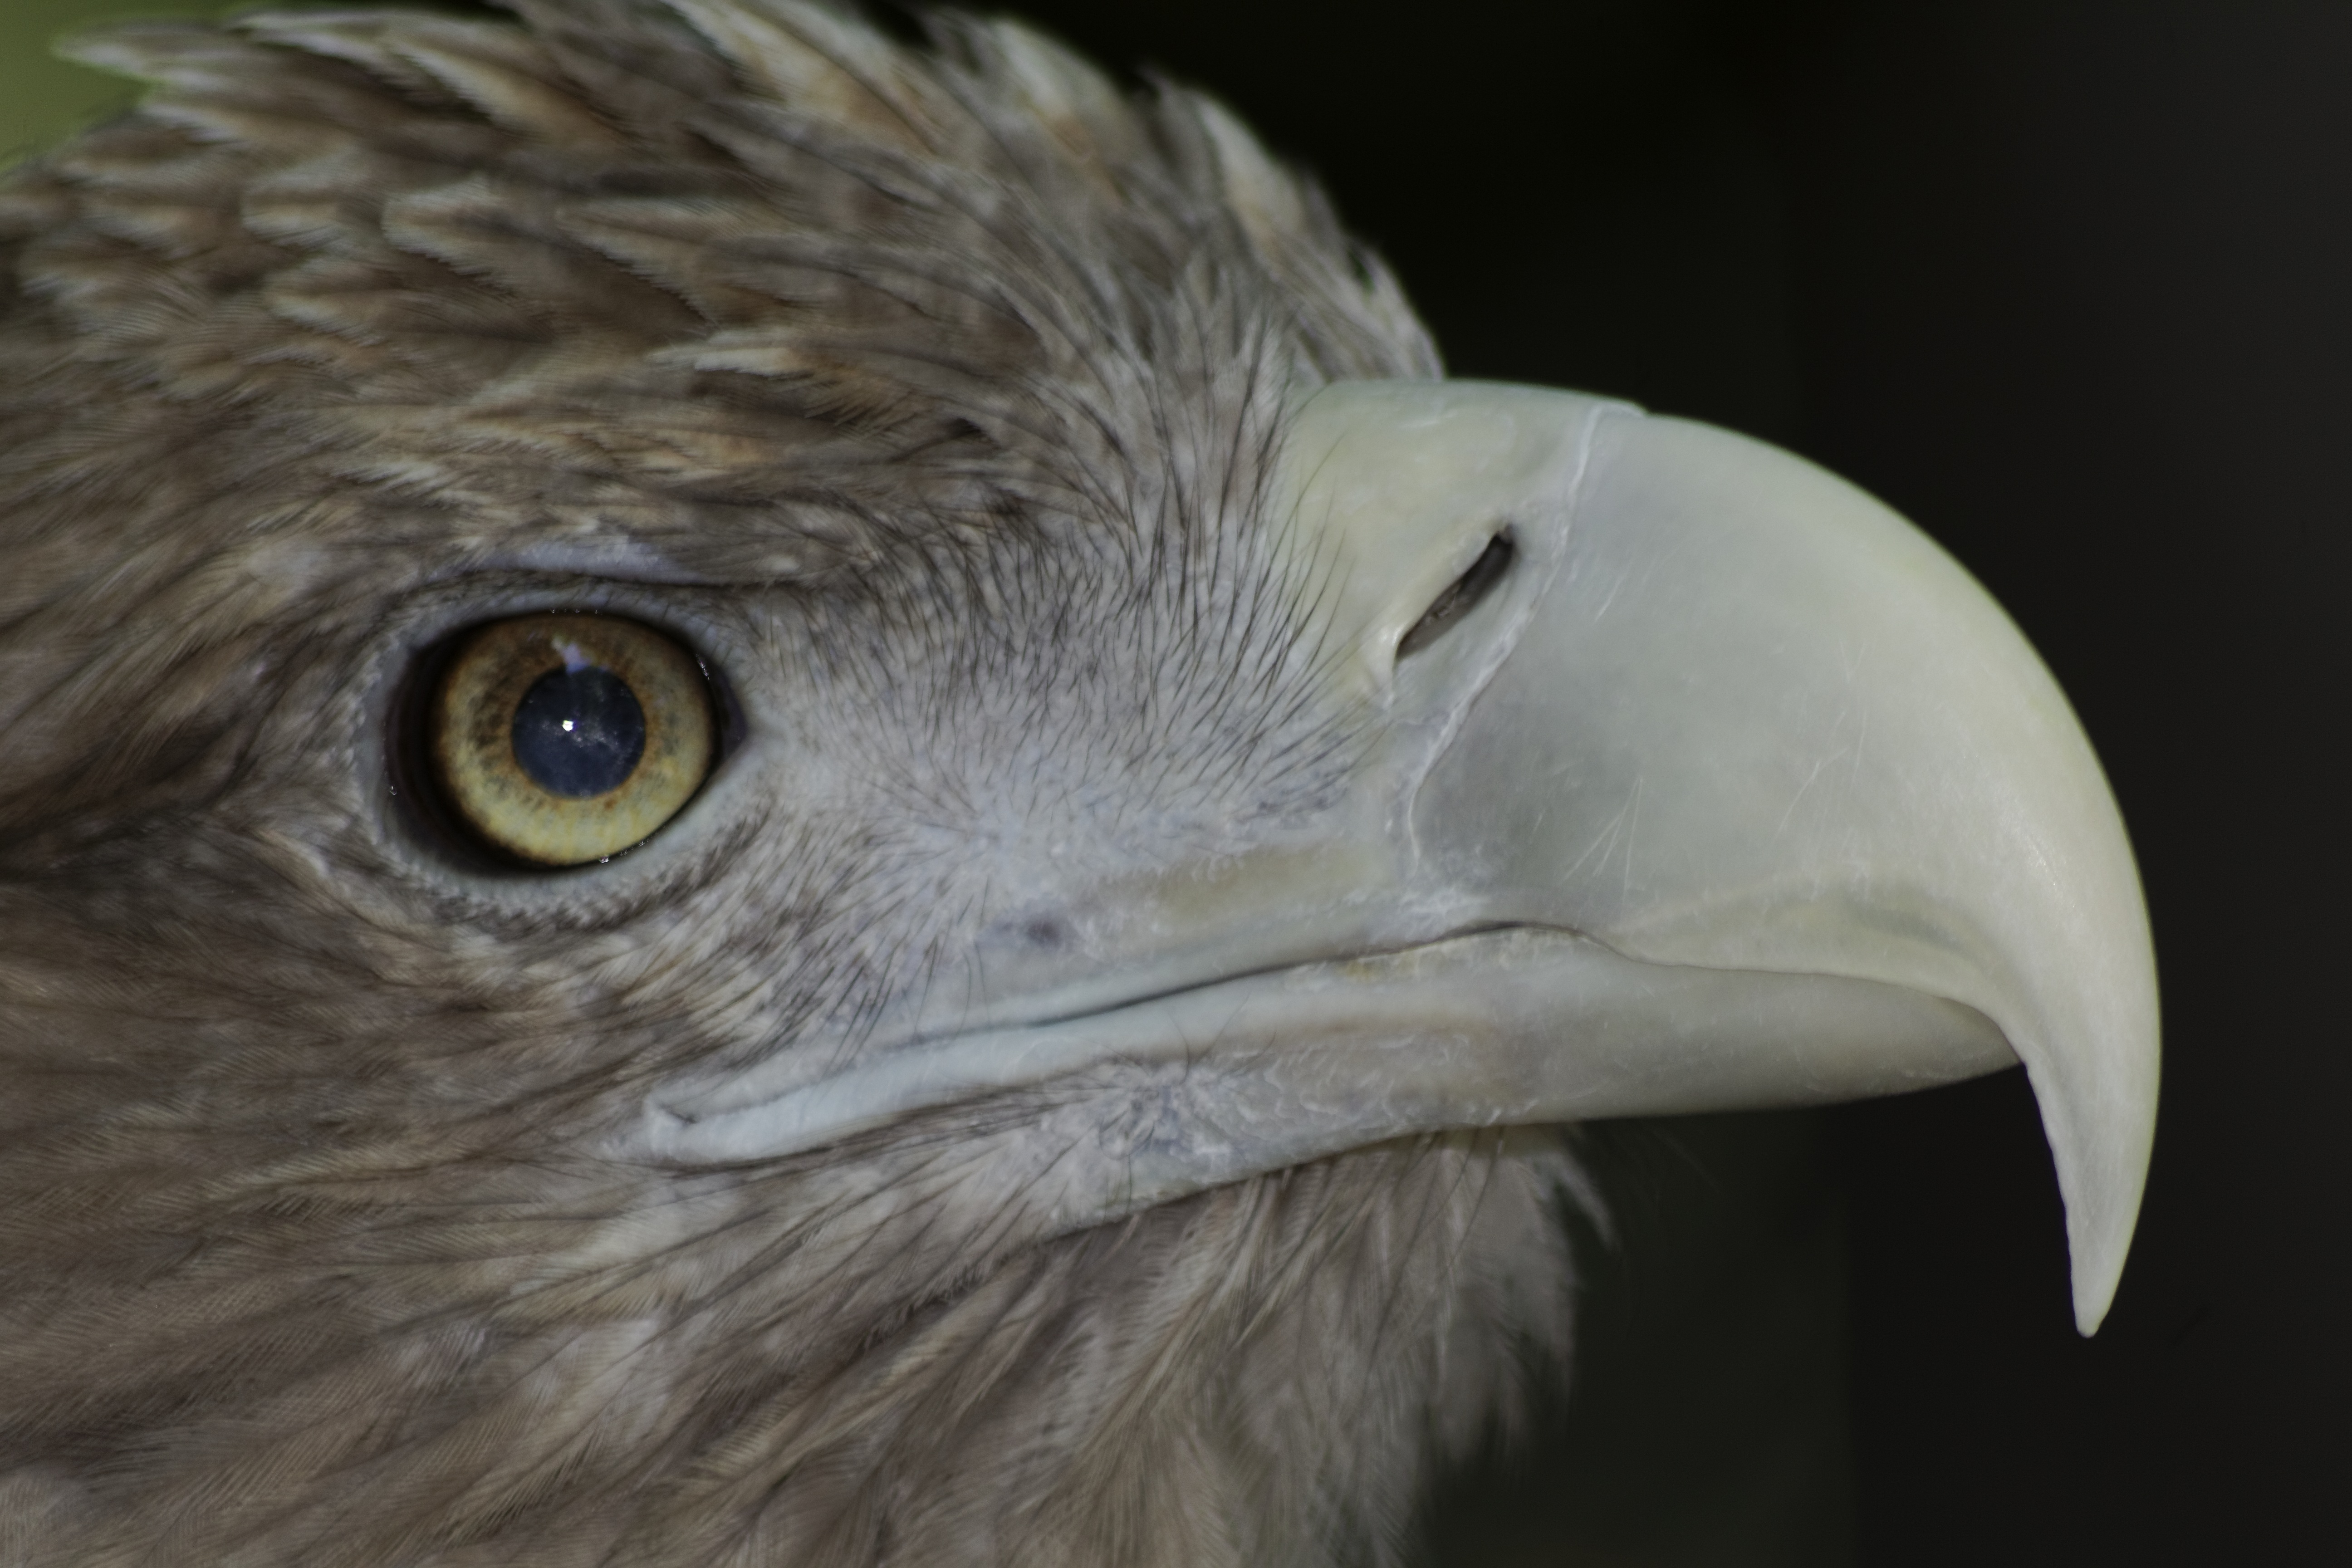
sea, nature, bird, wing, animal, wildlife, beak, eagle, fauna, bird of prey, close up, animals, vertebrate, aquila, bianca, volatile, sea eagle, accipitriformes